Liquid crystal

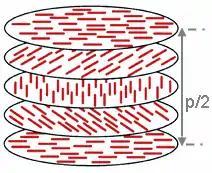
Chiral nematic phase. The numerator "p" refers to the chiral pitch (see text).

The "chiral pitch", p, refers to the distance over which the LC molecules undergo a full 360° twist (but note that the structure of the chiral nematic phase repeats itself every half-pitch, since in this phase directors at 0° and ±180° are equivalent). The pitch, p, typically changes when the temperature is altered or when other molecules are added to the LC host (an achiral LC host material will form a chiral phase if doped with a chiral material), allowing the pitch of a given material to be tuned accordingly. In some liquid crystal systems, the pitch is of the same order as the wavelength of visible light. This causes these systems to exhibit unique optical properties, such as Bragg reflection and low-threshold laser emission, and these properties are exploited in a number of optical applications. For the case of Bragg reflection only the lowest-order reflection is allowed if the light is incident along the helical axis, whereas for oblique incidence higher-order reflections become permitted. Cholesteric liquid crystals also exhibit the unique property that they reflect circularly polarized light when it is incident along the helical axis and elliptically polarized if it comes in obliquely.